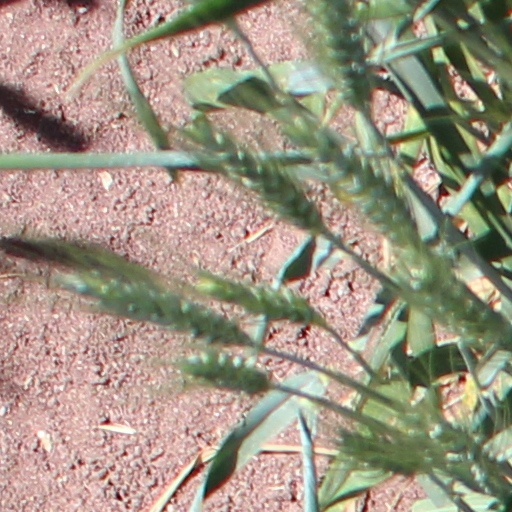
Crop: wheat